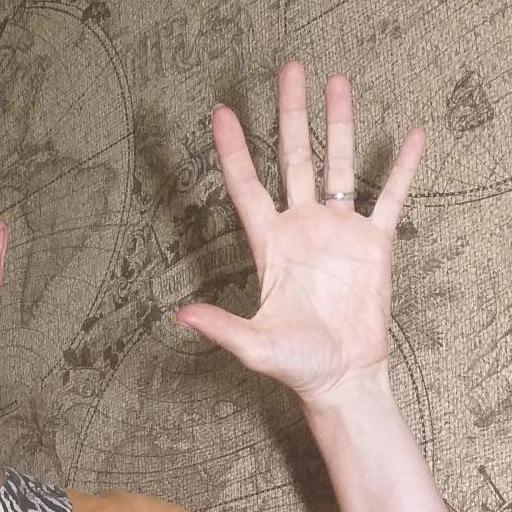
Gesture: palm